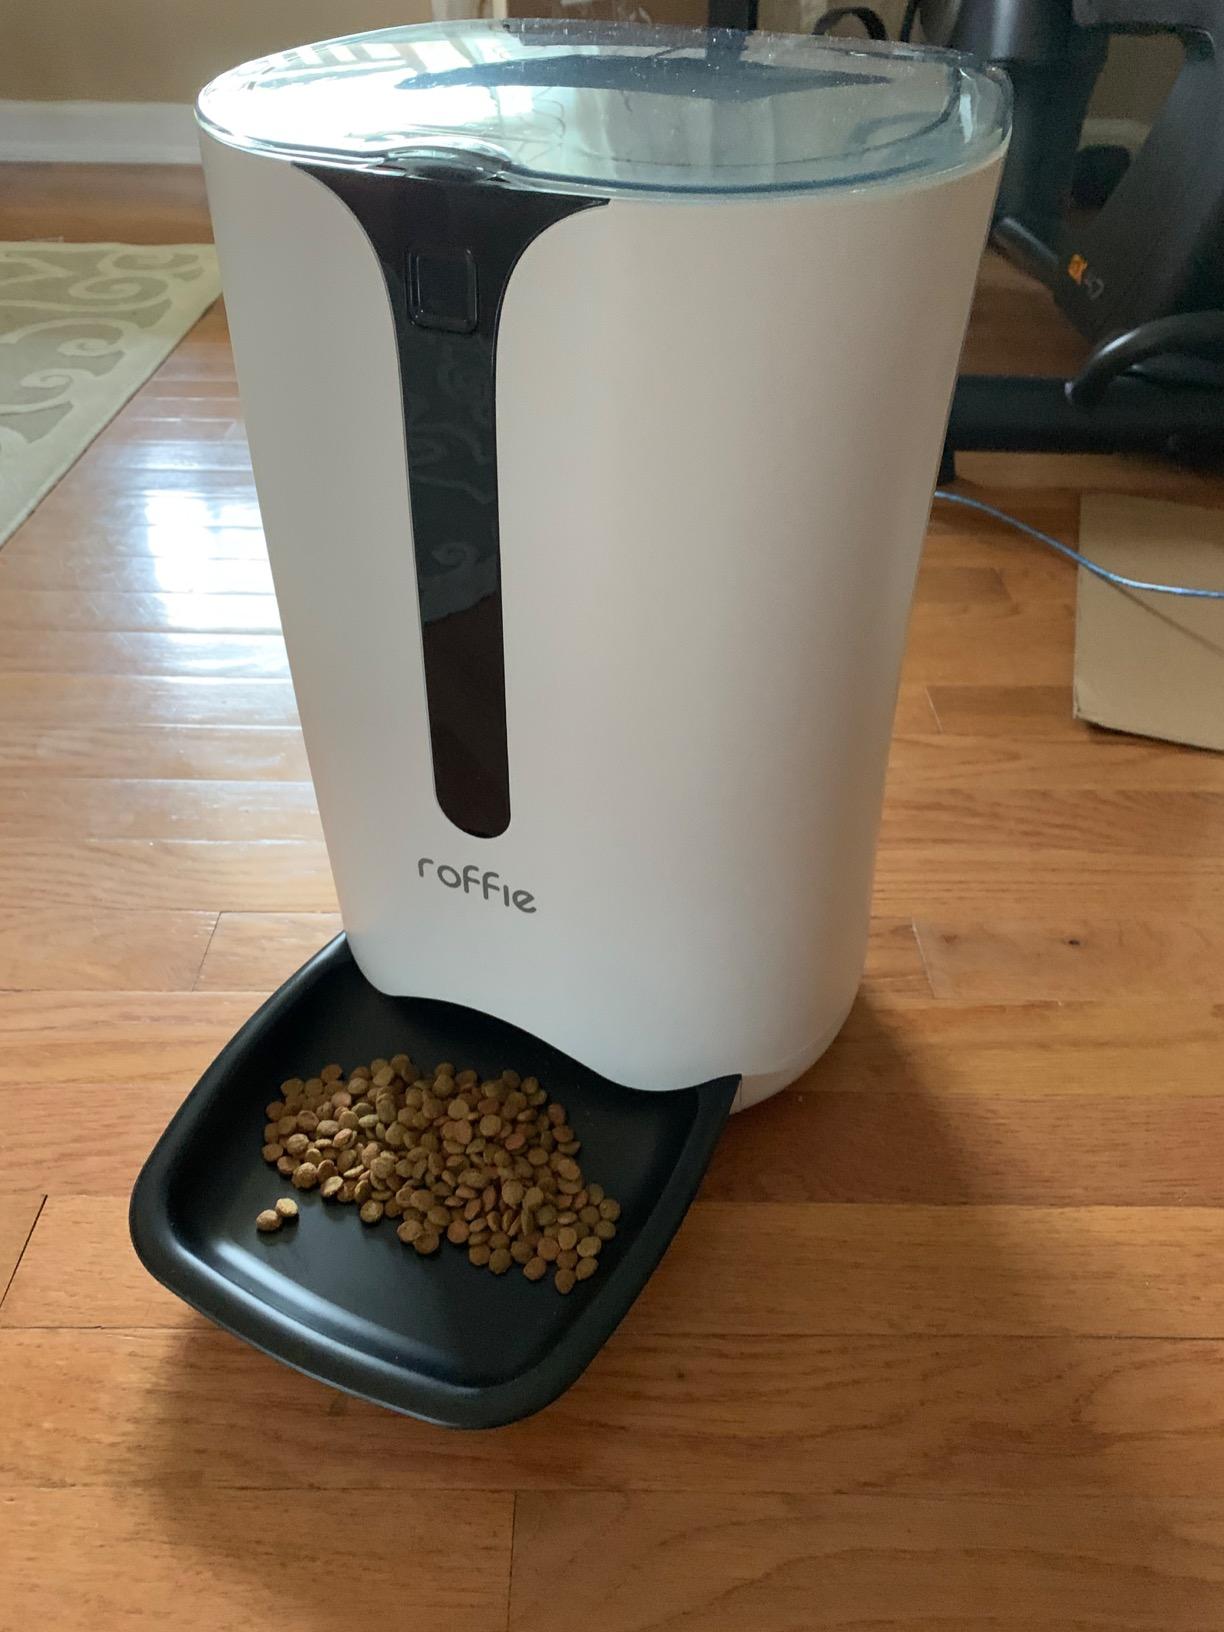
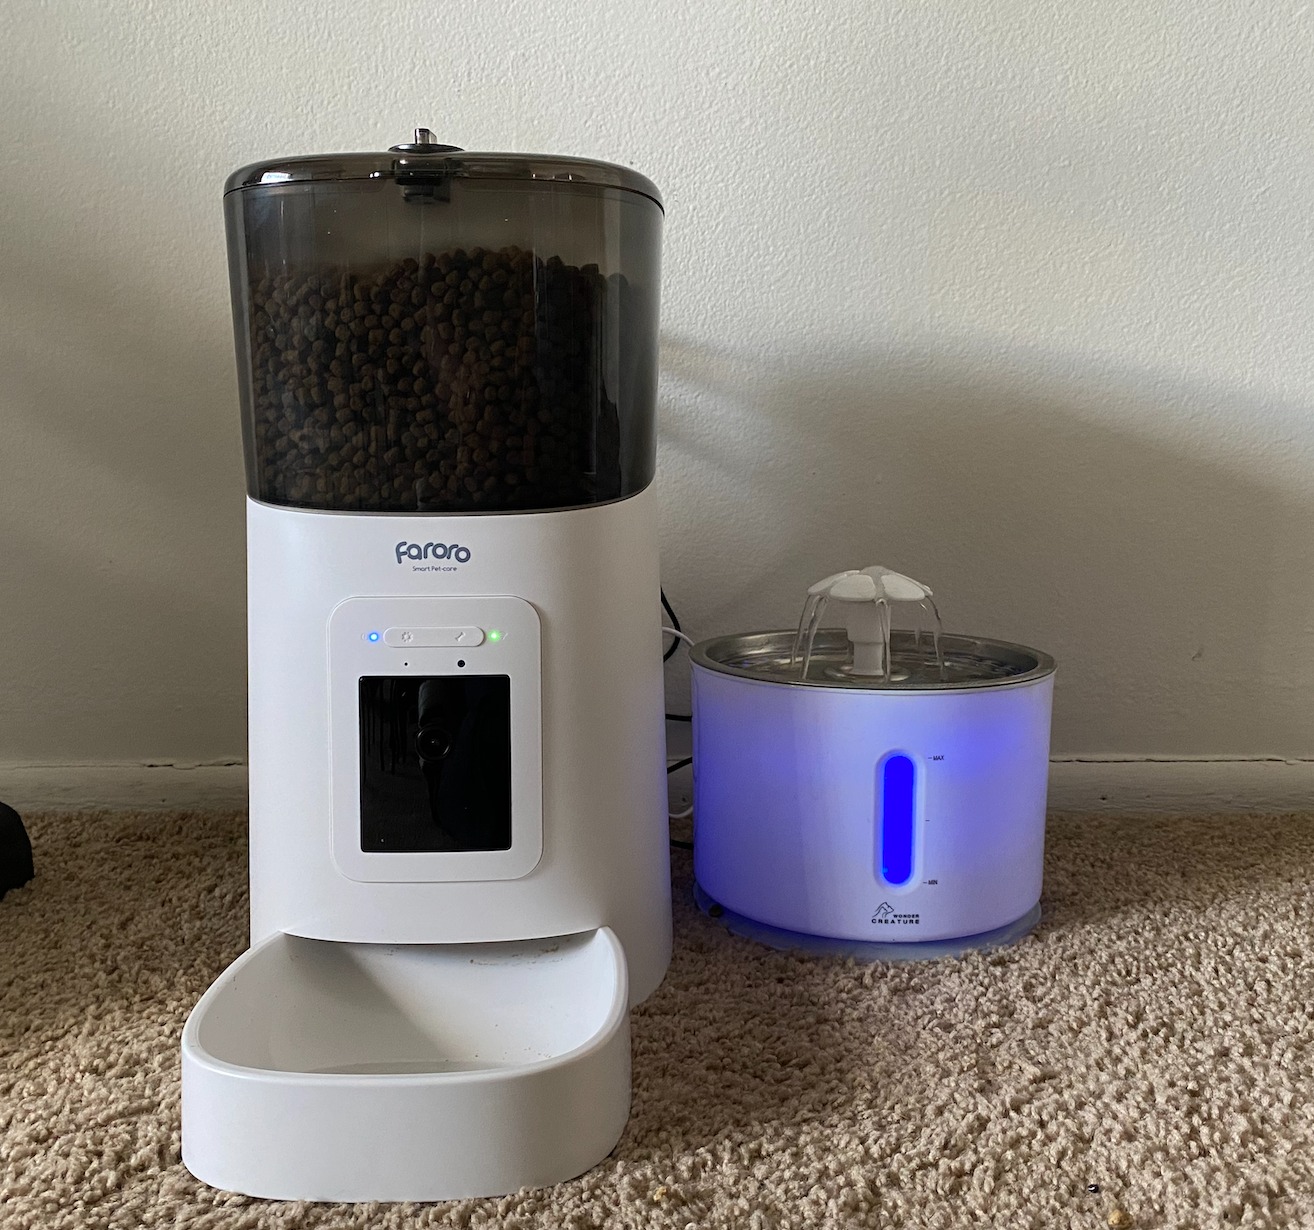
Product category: items_feeder
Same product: no